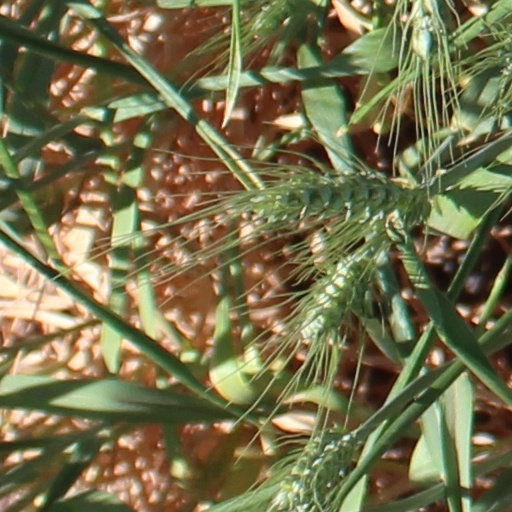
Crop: wheat